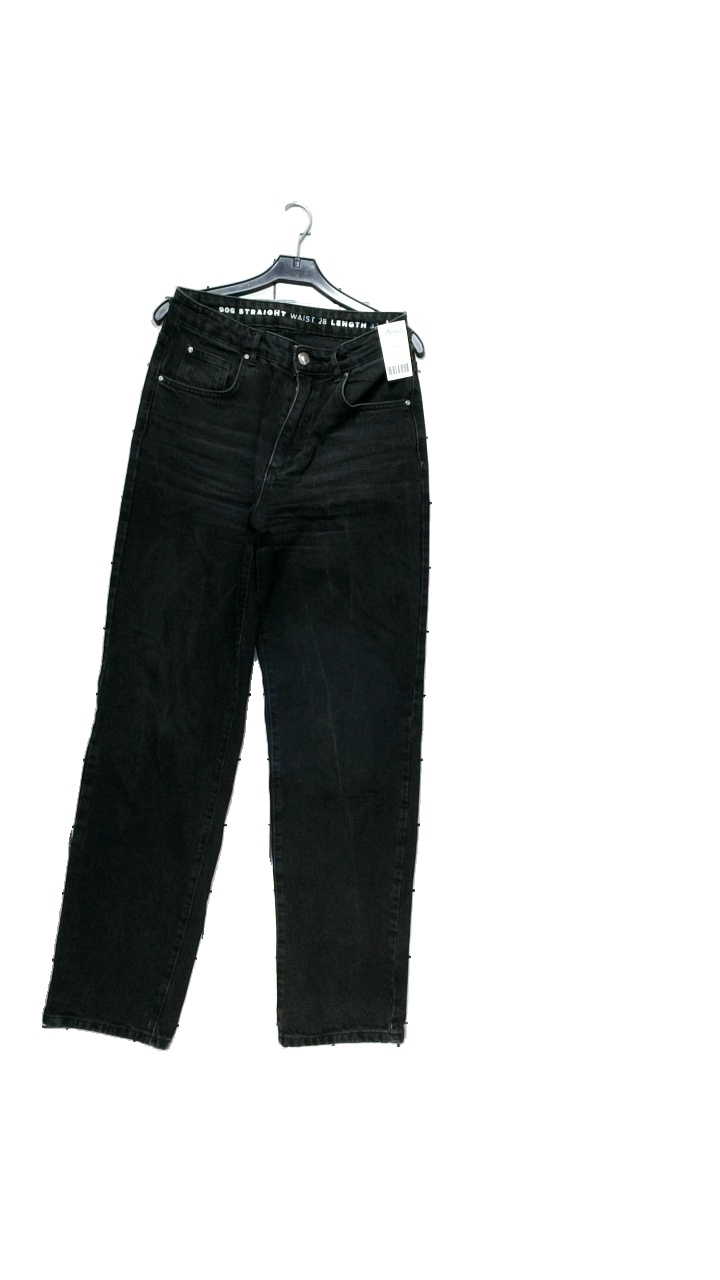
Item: Jeans (Ladies)
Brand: Never Denim
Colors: Black
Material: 100% cotton
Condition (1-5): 3
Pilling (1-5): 5
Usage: Reuse
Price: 100-150